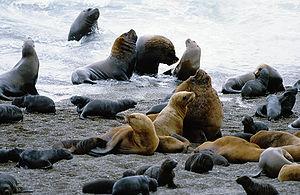
Péninsule Valdés, Patagonie (Argentine).
Cette page a pour objet de présenter un arbre phylogénétique des Carnivora, c'est-à-dire un cladogramme mettant en lumière les relations de parenté existant entre leurs différents groupes, telles que les dernières analyses reconnues les proposent. Ce n'est qu'une possibilité, et les principaux débats qui subsistent au sein de la communauté scientifique sont brièvement présentés ci-dessous, avant la bibliographie.
La province de Chubut est une province de l’Argentine, située en Patagonie, entre les 42ᵉ et 46ᵉ parallèles sud.
Cet article recense les sites inscrits au patrimoine mondial en Argentine.